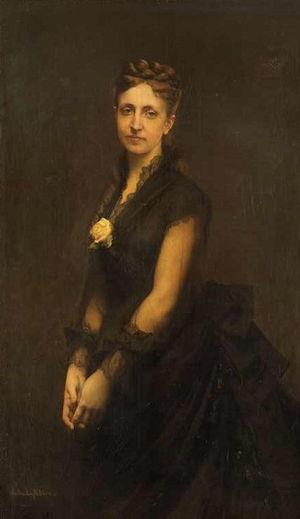
Jules Lefebvre, né à Tournan-en-Brie le 14 mars 1834 et mort à Paris le 24 février 1912, est un peintre français.